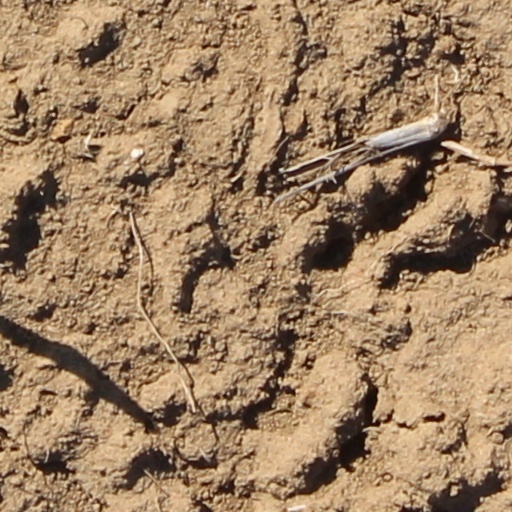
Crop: wheat